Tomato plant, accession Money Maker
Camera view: vertical (180 deg); turntable rotation: 30 degrees
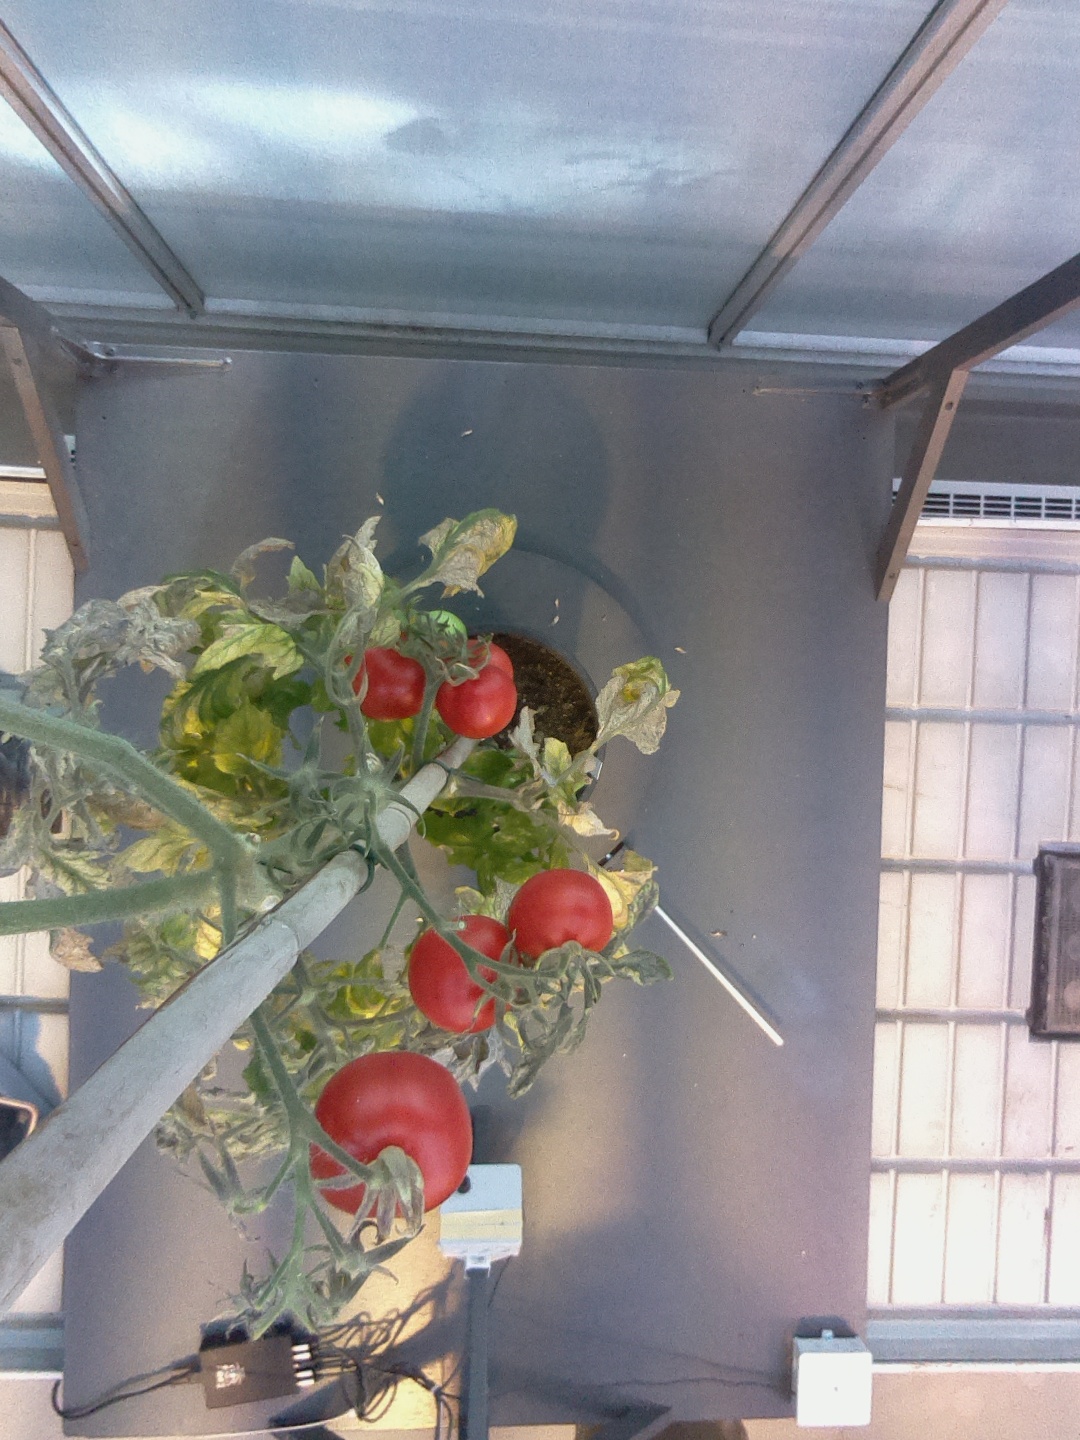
BBCH growth stage 88: 80%-90% of fruits show typical fully ripe color